Menelik II's conquests

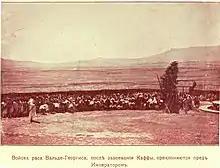
Army of Ras Wolde Giyorgis after the conquest of Kaffa bows before the Emperor

From 1883 to 1885 the Shewan forces under Menelik were attempting to invade the Chercher region of Harar and were defeated by the Ittu Oromo. During 1886, Menelik had started embarking on a large scale campaign to subjugate the south. In 1886 an Italian explorer and his entire party were massacred by soldiers from the Emirate of Harar, giving the Emperor an excuse to invade the Emirate of Harar. The Shewans then led an invasion force, however when this force was camped in Hirna the small army of Emir Abdullah II shot fireworks at the encampment, startling the Shewans and making them flee towards the Awash River during the Battle of Hirna.